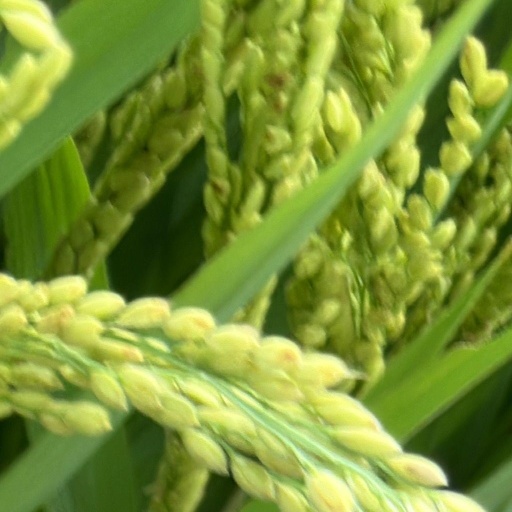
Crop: rice